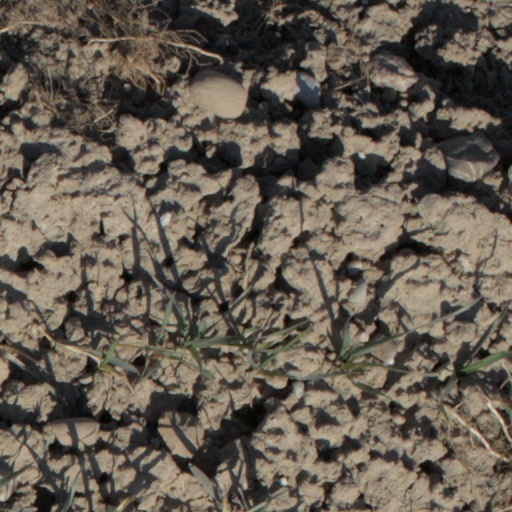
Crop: wheat